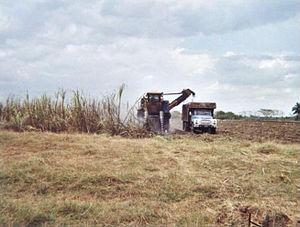
Récolte de la canne à sucre à Cuba